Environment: real
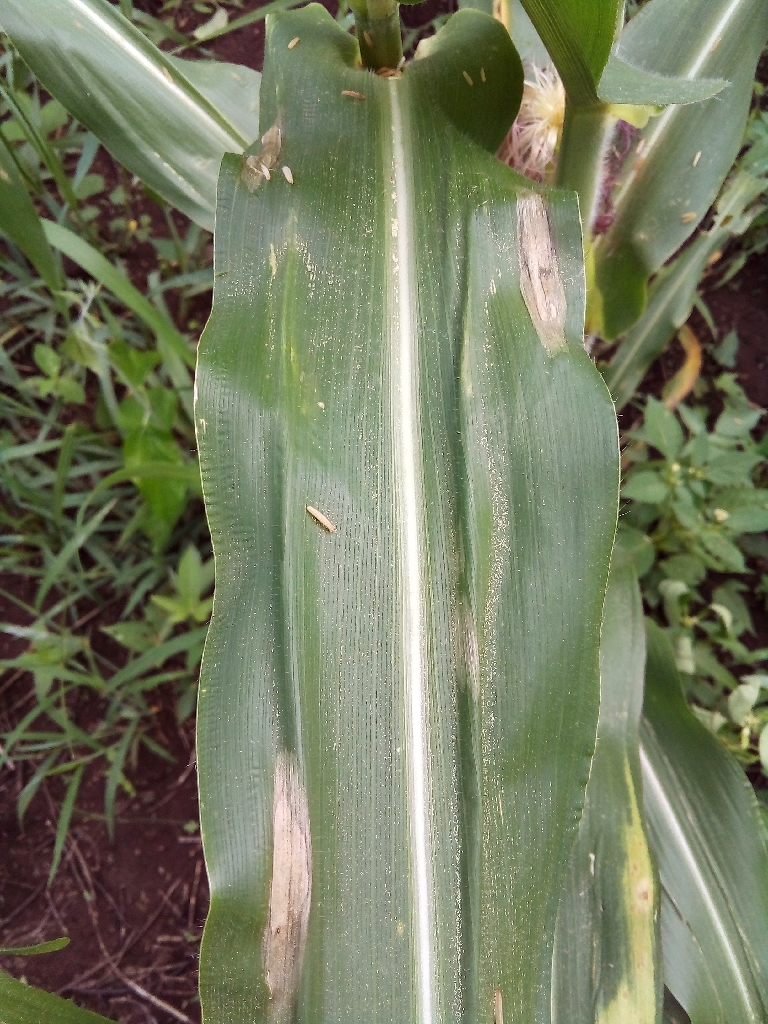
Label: northern_corn_leaf_blight